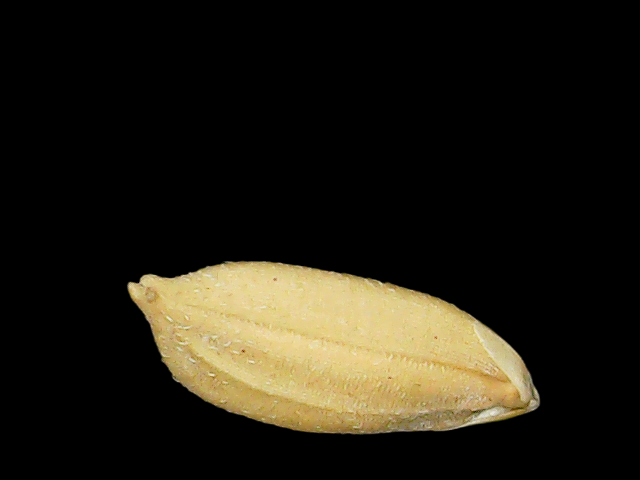
Rice variety: Binadhan08